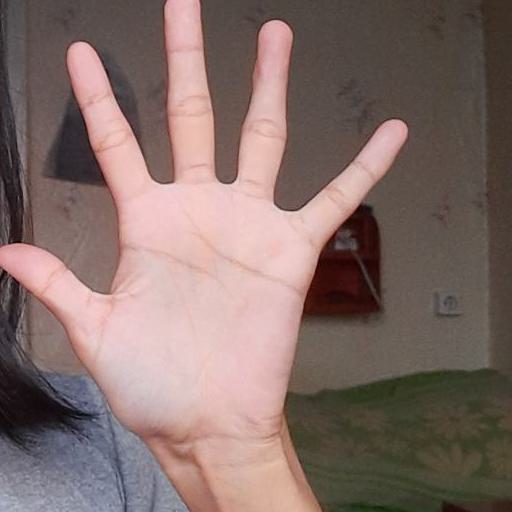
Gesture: palm